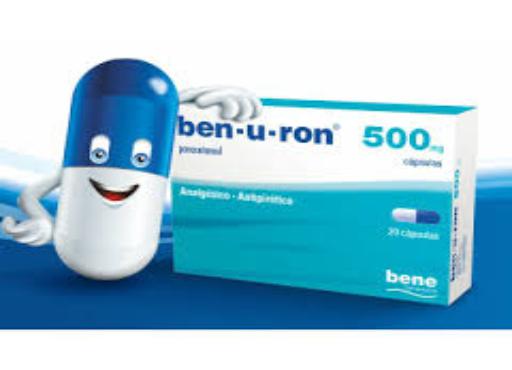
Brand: benuron
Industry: Medical